Chimpanzee

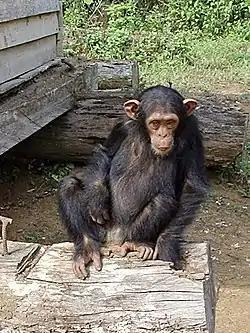
Cameroonian chimpanzee at a rescue centre after its mother was killed by poachers

Jane Goodall undertook the first long-term field study of the chimpanzee, begun in Tanzania at Gombe Stream National Park in 1960. Other long-term studies begun in the 1960s include Adriaan Kortlandt's in the eastern Democratic Republic of the Congo and Toshisada Nishida's in Mahale Mountains National Park in Tanzania. Current understanding of the species' typical behaviours and social organisation has been formed largely from Goodall's ongoing 60-year Gombe research study.